Rundu

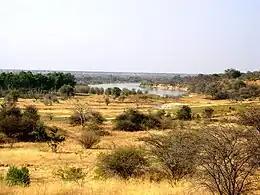
River Okavango near Rundu, August 2006

Rundu Airport, mostly used for tourism and cargo, is southwest of the town.